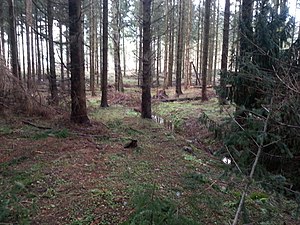
Nyrup Hegn
Parti fra Nyrup Hegn.
Nyrup Hegn er en mindre skov sydøst for Gurre by ca 5 km vest for Helsingør. Skoven er uden egentlige søer, men er præget af flere mindre tørvemoser, hvor der tidligere er blevet skåret tørv. Den nordlige del af Nyrup Hegn kaldes også Gurre Hegn.